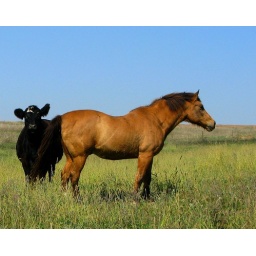
Wary but curious cattle and horse. In a field near Winterset, Iowa.